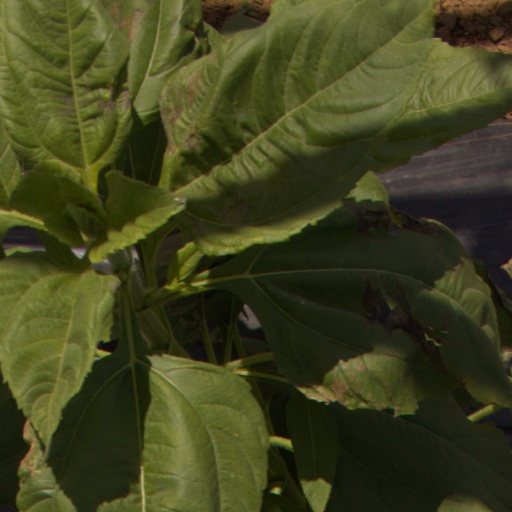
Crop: Jerusalem artichoke